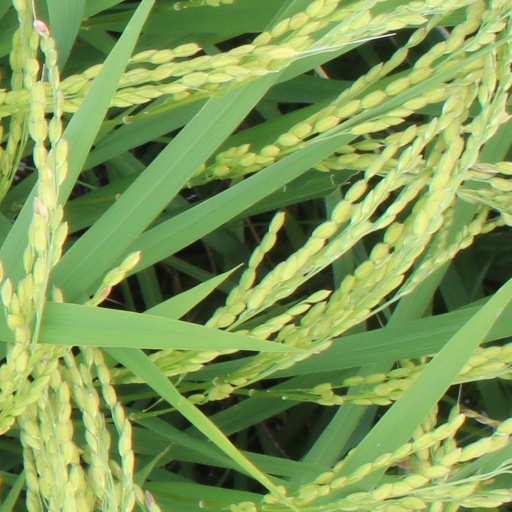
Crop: rice